London Buses route 65

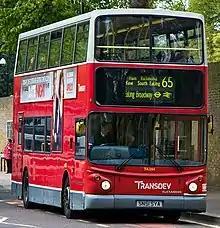
Transdev London Alexander ALX400 bodied Dennis Trident 2 in Kew in May 2010

Route 65 originally ran from Ealing "Argyle Road" (now Scotch Common) to Leatherhead via Ealing Broadway, South Ealing, Brentford, Richmond, Petersham, Ham, Kingston, Tolworth, Hook and Chessington. In the summer months, the route was extended from Kingston to Chessington Zoo. It was initially operated from Kingston (K) and Turnham Green (V) garages, using STL-class AEC Regents and, after World War II, AEC Regent III RTs, Leyland Titans, and Routemasters. In 1946, "pay-as-you-enter" experiments were carried out on route 65, running between Ealing Broadway and Leatherhead.